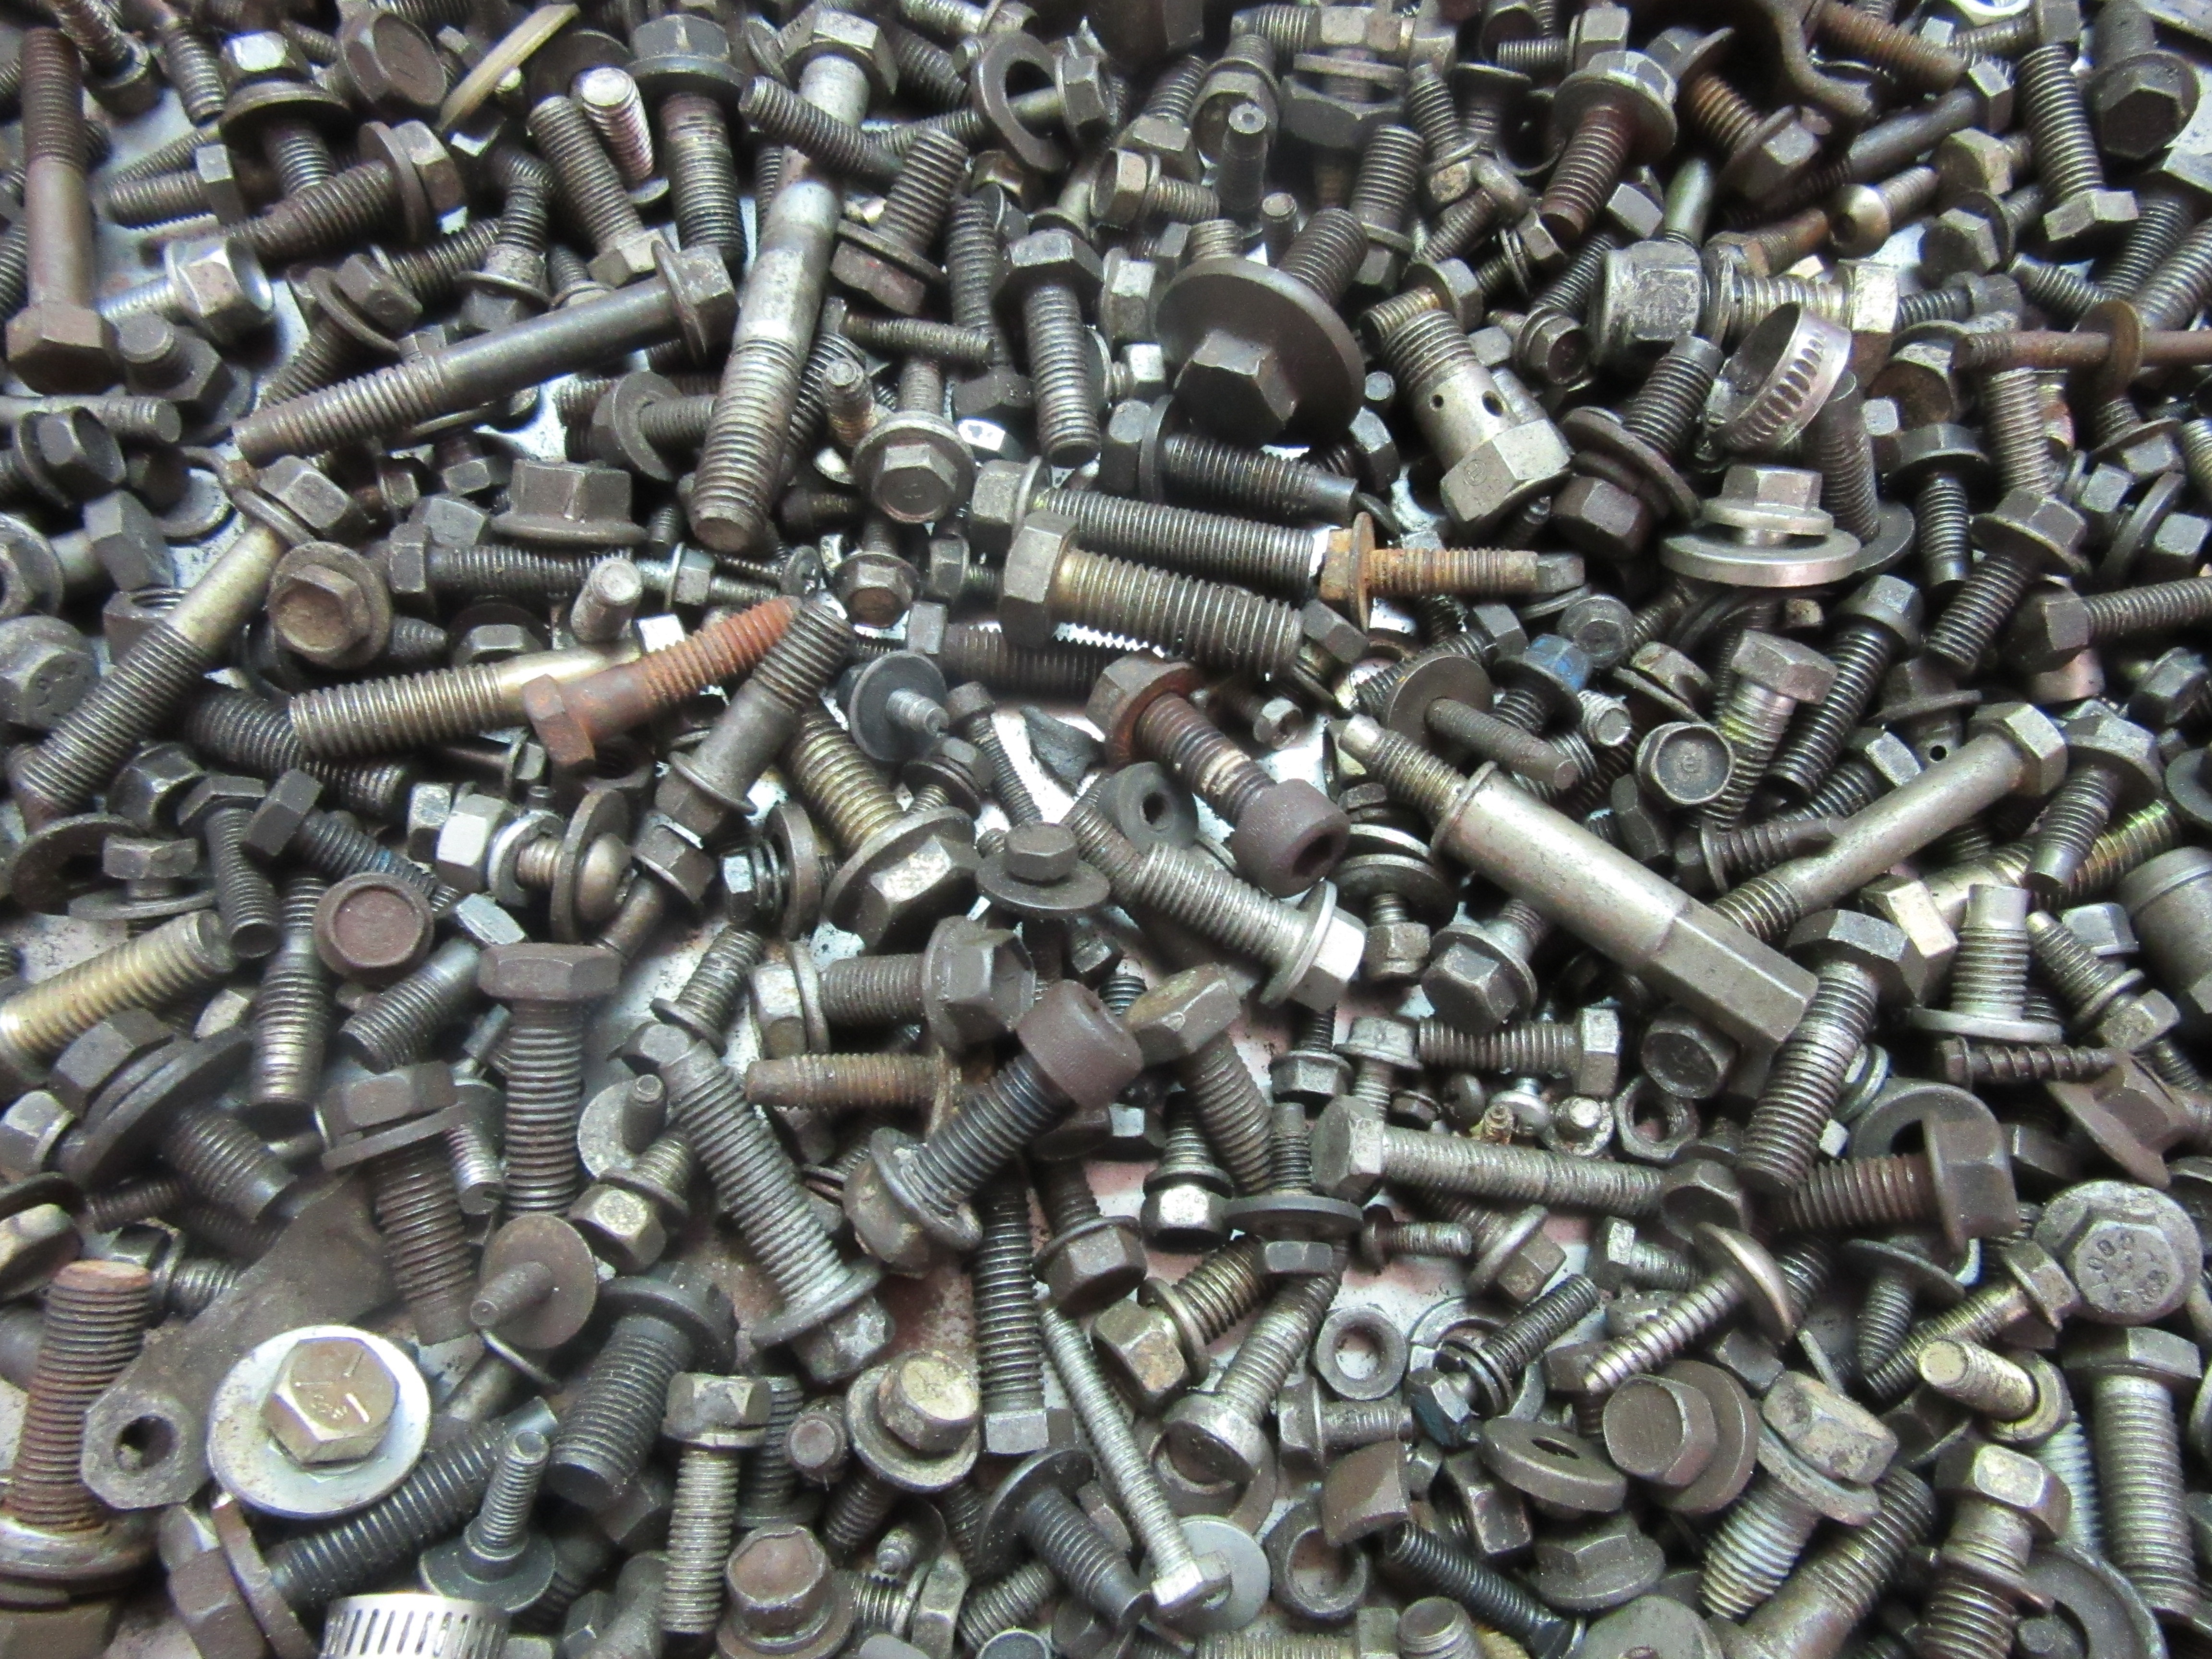
steel, metal, industrial, material, m, tools, ammunition, iron, bolts, detailed, fix, scrap, technical, stainless, firearm, sunflower seed, gun accessory